Church of Saint Peter Gonzalez

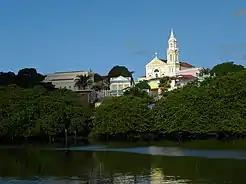
View of the Saint Peter Gonzalez Church from the Sanhauá River

The church was built in 1843 with the contributions of merchants and fishermen, who settled on Rua Direita (Rua Duque de Caxias). The church initially bore the name of Church of the Navegantes; later, it was renamed for Saint Peter González, who is the Spanish patron saint of navigators.